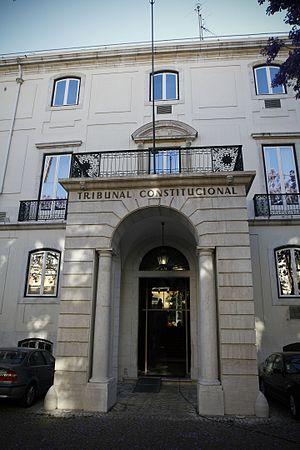
Le Tribunal constitutionnel du Portugal est l'instance spécialisée chargée de se prononcer sur les matières de nature juridico-constitutionnelle.